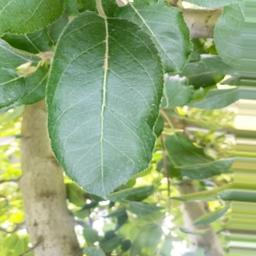
Label: Healthy